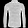
Label: Shirt